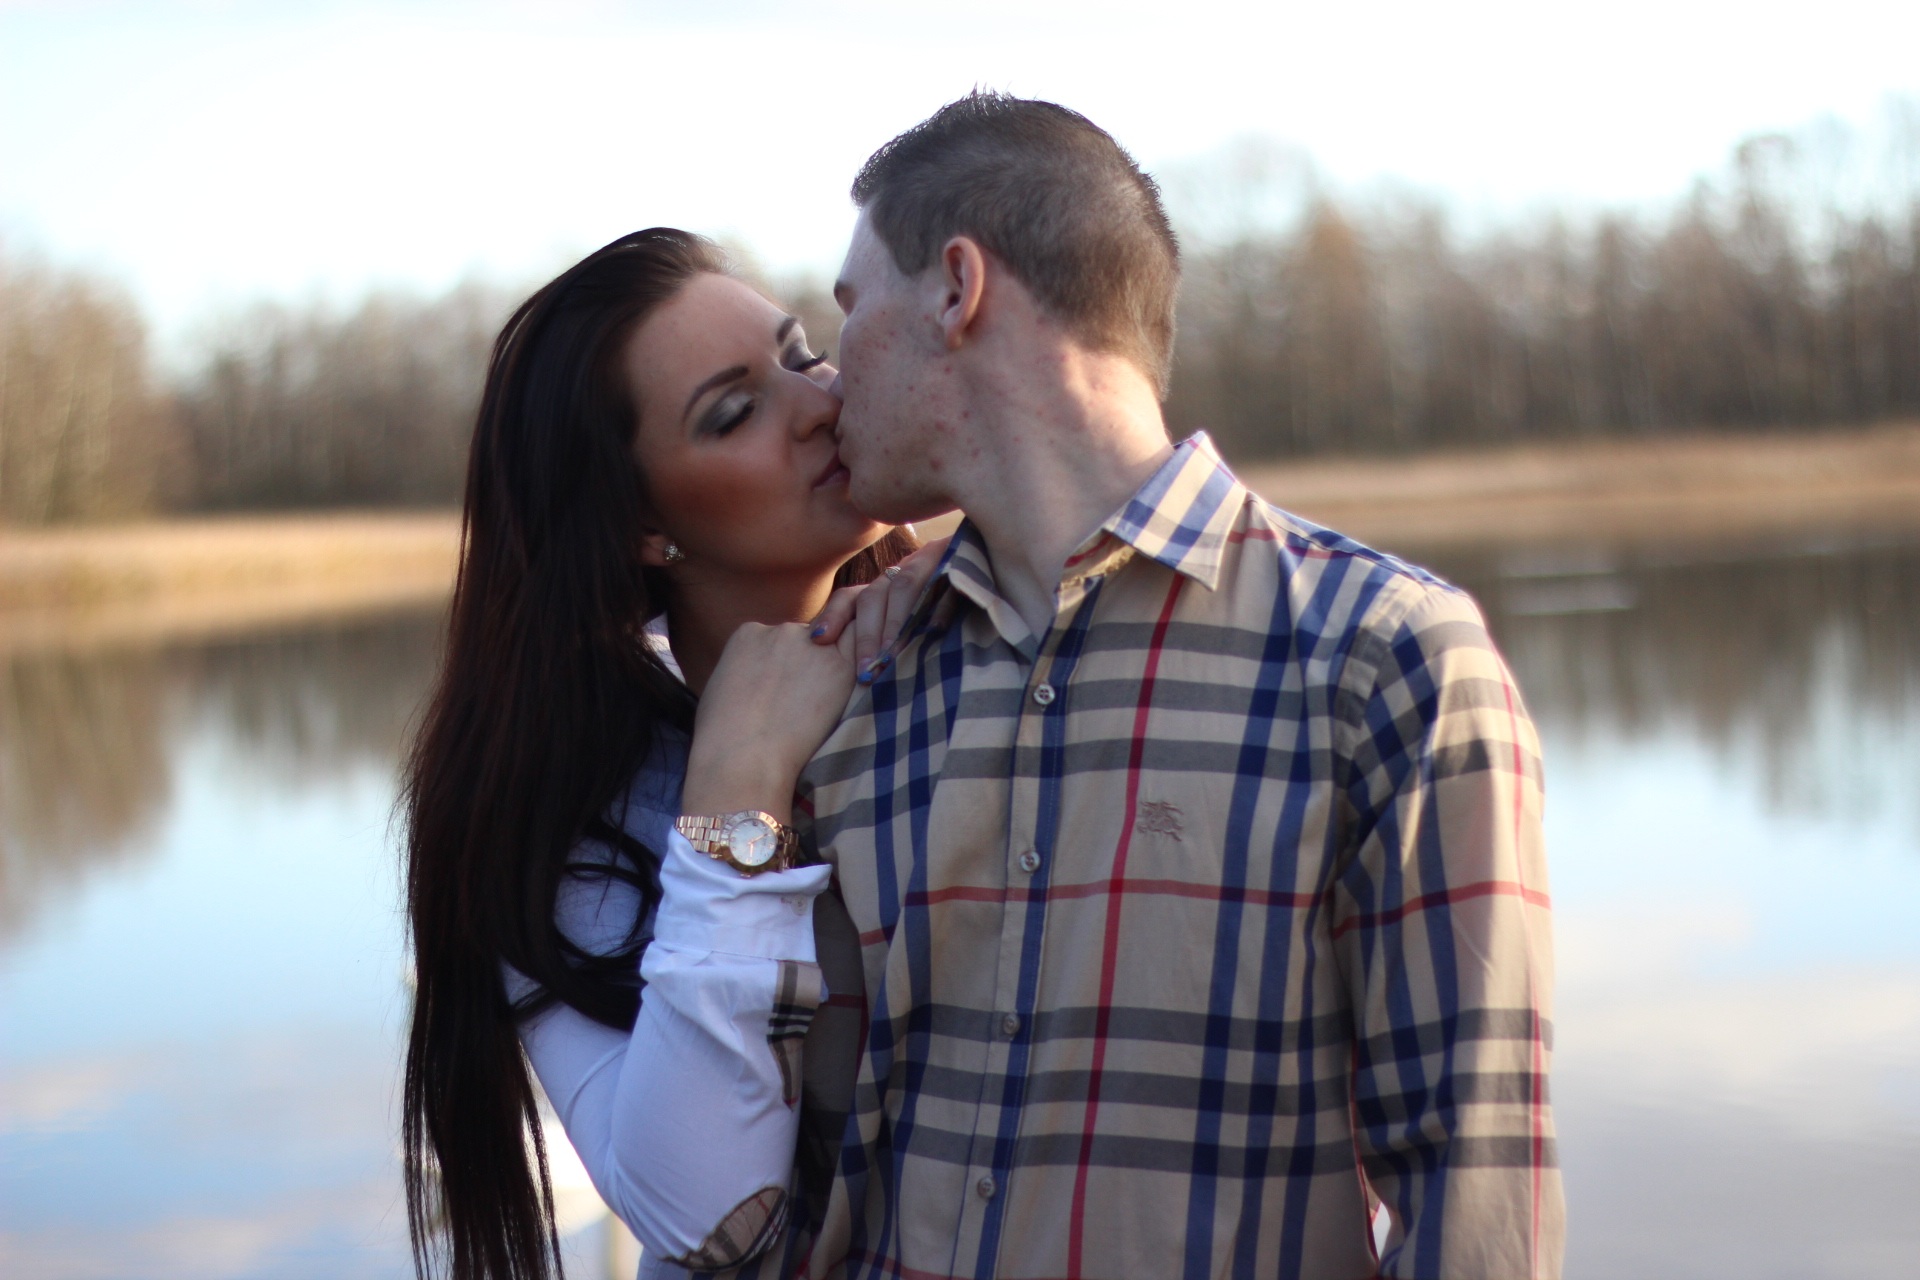
water, people, photography, model, kiss, couple, romance, ceremony, photograph, interaction, photo shoot, portrait photography